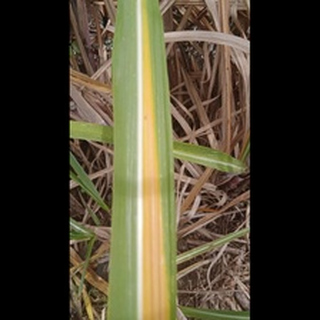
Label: sugarcane_yellow_leaf_disease